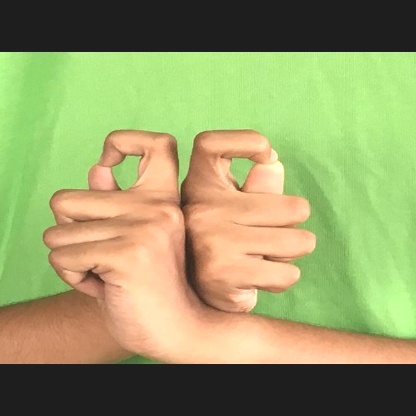
Mudra: Berunda